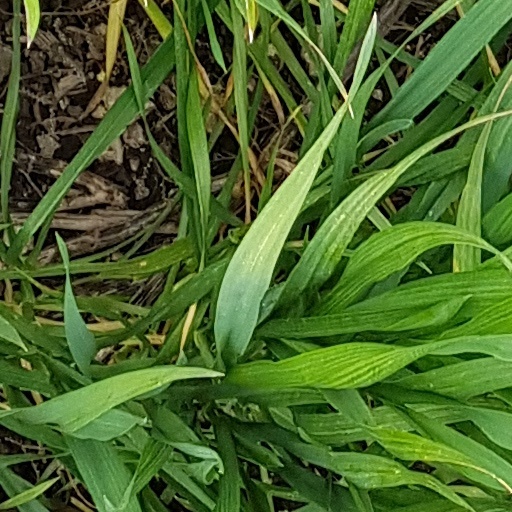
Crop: wheat